Artur Rudko

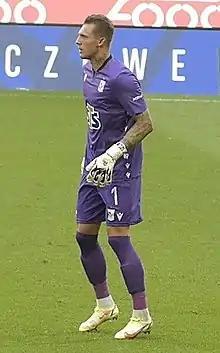
Rudko in 2022

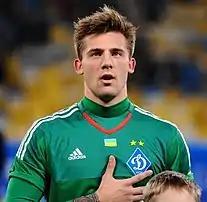
Rudko with FC Dynamo Kyiv

Artur Oleksiyovych Rudko (born 7 May 1992) is a Ukrainian professional footballer who last played as a goalkeeper for ukrainian side Chornomorets Odesa.